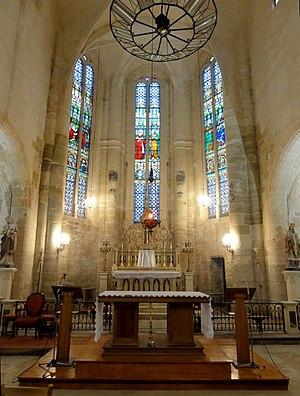
Intérieur de l'église - voir titre.
L'église Saint-Germain-de-Paris est une église catholique paroissiale située à Mézy-sur-Seine, dans les Yvelines, en France.. Fondée à la fin du XIIᵉ siècle, elle a été incendiée et en partie détruite sous la guerre de Cent Ans, puis bénéficié d'une reconstruction intégrale au milieu du XVIᵉ siècle, avec une nouvelle consécration en 1554. L'église Saint-Germain représente ainsi l'une des rares églises entièrement rebâties dans le style gothique flamboyant dans le Vexin français. Les influences de la Renaissance, en plein essor à la période de la reconstruction, se limitent encore à la modénature dans le chœur, et au remplage d'une partie des fenêtres. L'ordonnancement des élévations latérales de la nef, avec un étage de fenêtres hautes, est probablement hérité de l'édifice précédent, et les grandes arcades sont apparemment les arcades du début du XIIIᵉ siècle retaillées. L'architecture n'offre aucun élément remarquable, et est en somme assez rustique. L'église vaut surtout pour la belle ampleur du vaisseau central.